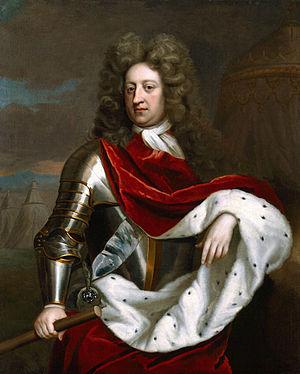
Georges de Danemark et de Norvège, duc de Cumberland, fut le prince consort de la reine Anne de Grande-Bretagne.